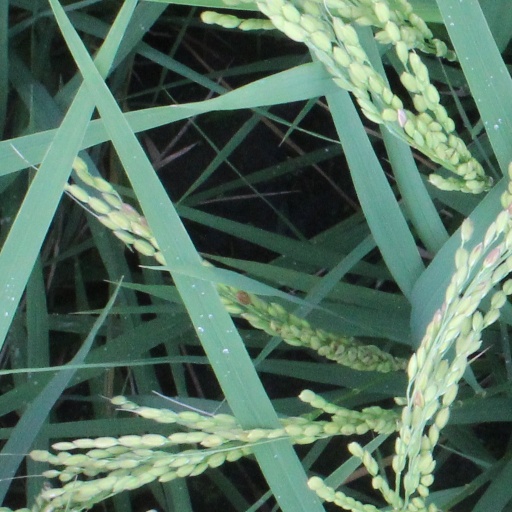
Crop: rice